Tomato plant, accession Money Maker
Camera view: vertical (180 deg); turntable rotation: 30 degrees
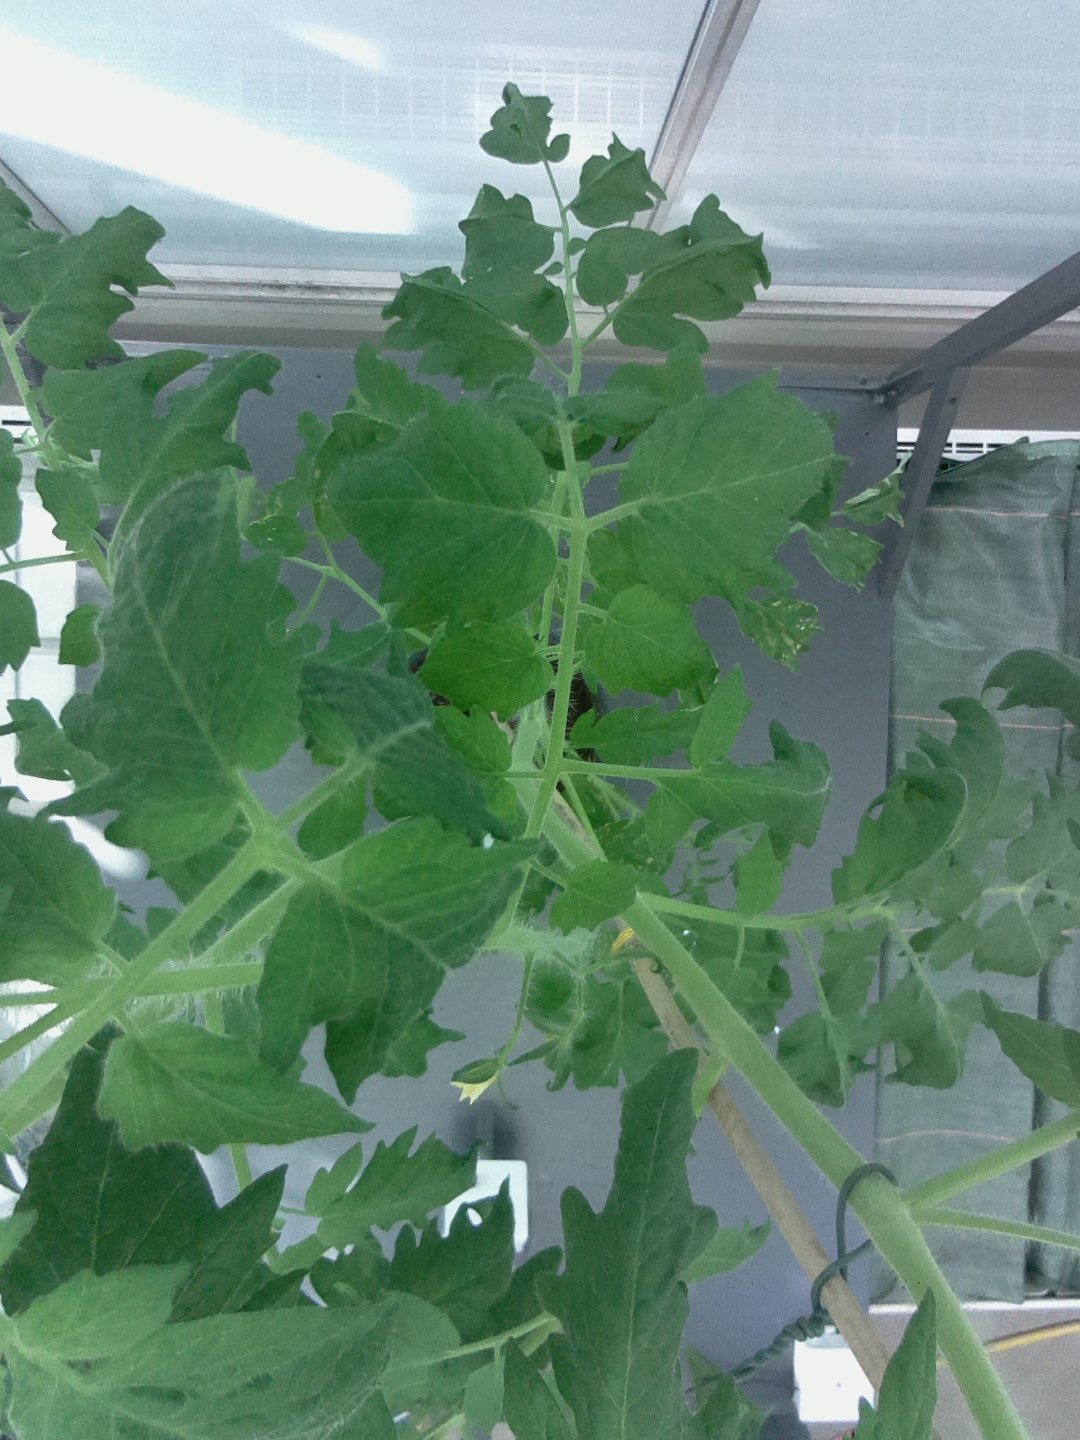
BBCH growth stage 64: 40%-50% of flowers open